Mah

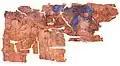
Painting of the Earth and Moon God in Manichaeism

In both the third "Nyaish" as well as in the "seventh Yasht", the 'moon' more commonly spoken of is the physical moon. In these hymns, the phases of the moon are described at length. Ahura Mazda is described to be the cause of the moon's waxing and waning, and the Amesha Spentas evenly distribute the light of the moon over the earth. The Fravashis are said to be responsible for keeping the moon and stars on its appointed course. The sun, moon, and stars revolve around the peak of Hara Berezaiti.